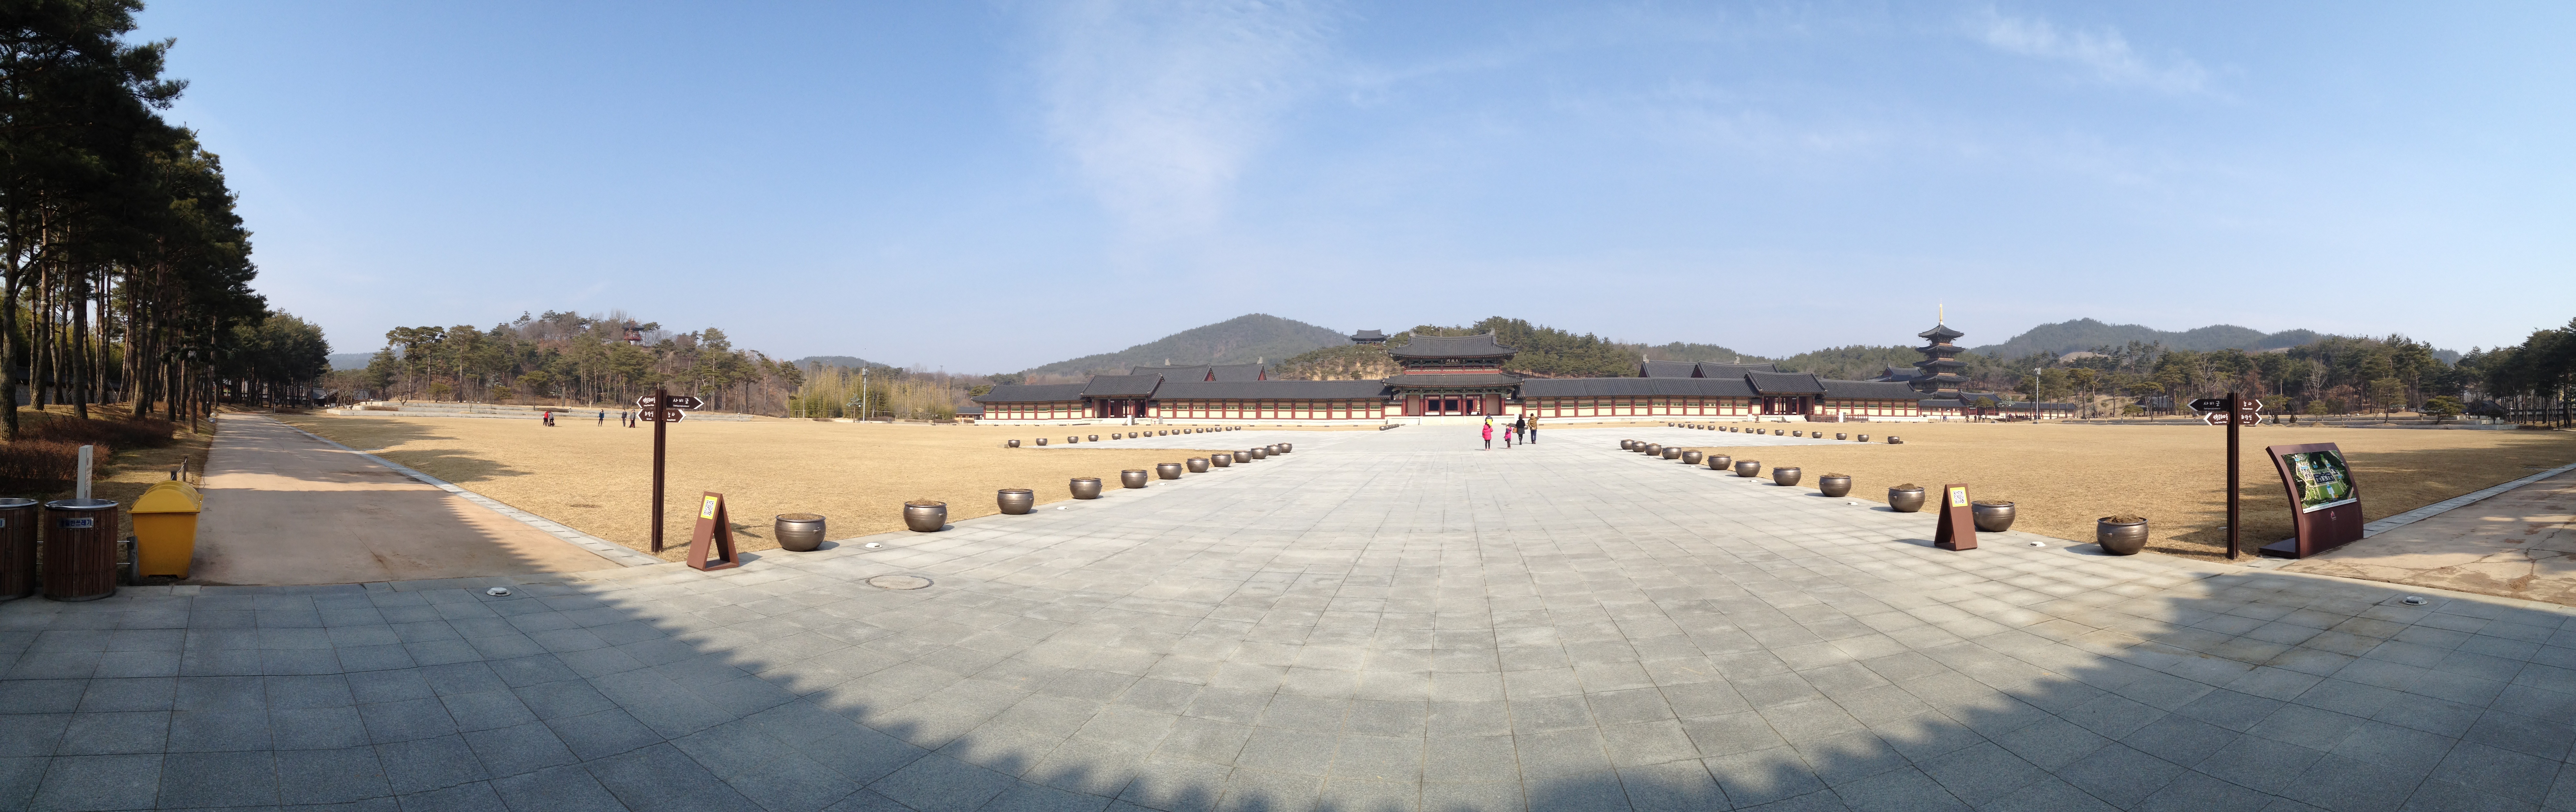
snow, boardwalk, walkway, panorama, museum, resort, forbidden city, grant